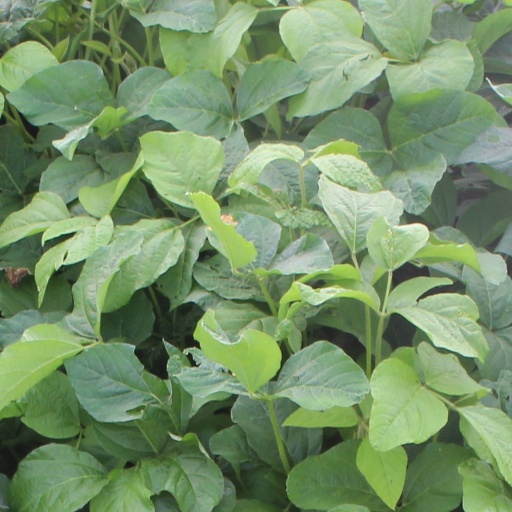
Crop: soybean